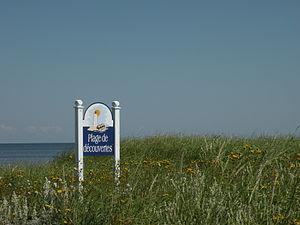
La plage de Découvertes de Saint-Cécile, au Nouveau-Brunswick (Canada).
Sainte-Cécile est un village de la Péninsule acadienne, dans le comté de Gloucester, au nord-est de la province canadienne du Nouveau-Brunswick. Le village a le statut de DSL sous le nom légal de Ste-Cécile en français et de Ste. Cecile en anglais.